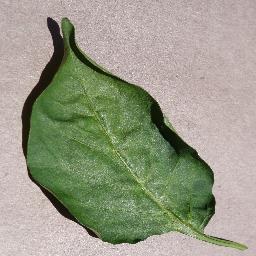
Label: Pepper,_bell___healthy